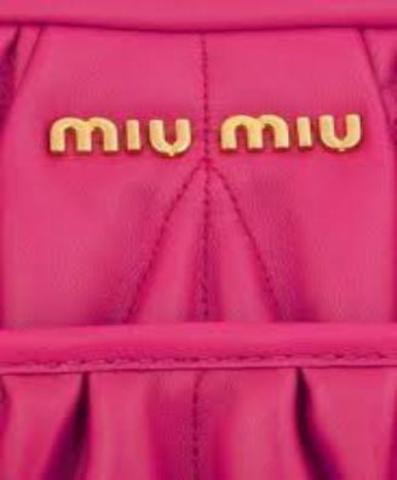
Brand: miu miu
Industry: Clothes